Planet

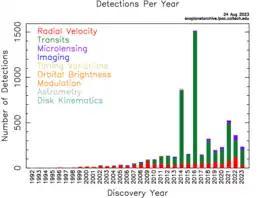
Exoplanet detections per year as of August 2023 (by NASA Exoplanet Archive)

An exoplanet is a planet outside the Solar System. Known exoplanets range in size from gas giants about twice as large as Jupiter down to just over the size of the Moon. Analysis of gravitational microlensing data suggests a minimum average of 1.6 bound planets for every star in the Milky Way.